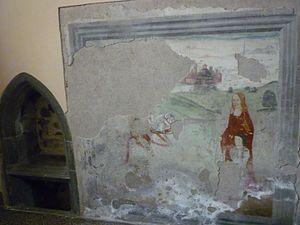
Prévôté de Saint-Gilles (Verrès, Vallée d'Aoste) - fresque
Catherine de Challant est une noble valdôtaine. Fille de François de Challant, premier comte de Challant; elle revendiqua son héritage contre les prétentions des branches cadettes de la Maison de Challant. Elle obtint temporairement le comté de Challant de 1452 à 1456.